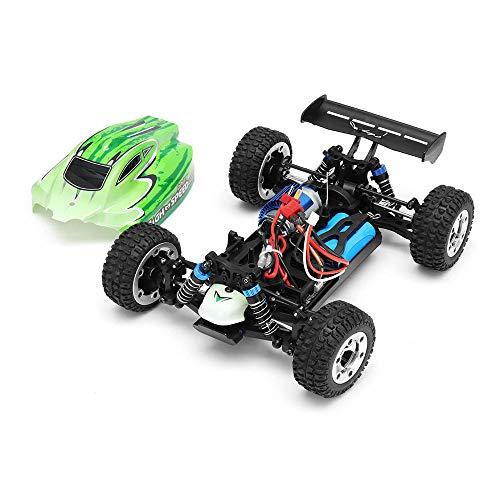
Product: MZ GS1004 1/18 2.4G 4WD 390 Brushed Rc Car 55km/h High Speed Drift Buggy Off-Road Truck RTR Toy - Blue / Green
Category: Toys & Games | Building Toys | Building Sets
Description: Description: Basic information Brand: MZ Item No: GS1004 Scale: 1/18 Color: Blue and green Max speed: 55km/h Power System ESC: speed control / receiving.
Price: $71.06
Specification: ProductDimensions:12x8x3inches|ItemWeight:4pounds|ShippingWeight:4pounds(Viewshippingratesandpolicies)|ASIN:B07S31TGKX|Manufacturerrecommendedage:6yearsandup